External examiner

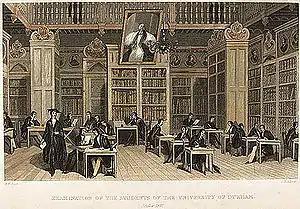
Examination at Durham University in 1842, where the external examiner system originated.

The external examiner plays an important role in degree-level examinations in higher education in the United Kingdom. The external examiner system originated in 1832 with the establishment of the University of Durham, and was then adopted by other British universities in the 19th century before spreading to other countries.